Bob Smith (New Hampshire politician)

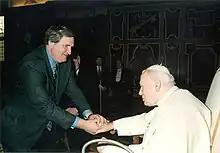
Smith greeting Pope John Paul II in 2001

Smith did not run for re-election in 1990, instead running for the U.S. Senate seat that was being vacated by retiring Republican Gordon J. Humphrey, who was retiring after pledging not to serve more than two terms. His opponent was Democrat John A. Durkin, who had previously served in the Senate from 1975 to 1980. Smith beat him in a landslide, taking 65% of the vote to Durkin's 31%. Humphrey resigned in December after being elected to New Hampshire's State Senate, and Smith was appointed to replace him for the final 27 days of his U.S. Senate term.